Spreckels Lake

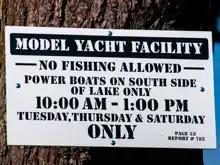
The new sign (replacing the elder sign below) with SF Rec and Park rules closing the North Shore of Spreckels Lake to all powered boats.

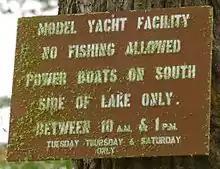
1970s era sign stating SF Rec and Parks rules for Spreckels Lake Model Yacht Facility. The sign was missing, apparently stolen.

Spreckels Lake is usually open to everyone to enjoy year round as long as the overall park itself is open. Anyone interested can walk, run, loaf, watch or sail any boats as they wish. From time to time, the San Francisco Model Yacht Club may cordon off certain areas for special events or regattas but there is almost always plenty of room for other modelers to set-up and run in other areas of the walkway and lake.